Private university

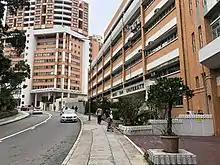
Hong Kong Shue Yan University in Hong Kong

The Ethiopian Orthodox Tewahedo Church doctrine embraces traditional higher institutions in Ethiopia. Modern higher education could be traced back to the regime of Emperor Haile Selassie, with the first university, the University College of Addis Ababa (now called the Addis Ababa University or AAU) formed in 1950. In 1954, the Haramaya University opened.